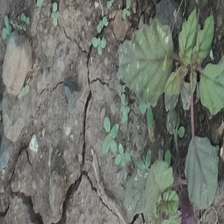
Weed species: Punarnava _(Boerhaavia diffusa)